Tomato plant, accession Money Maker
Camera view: bottom (45 deg); turntable rotation: 300 degrees
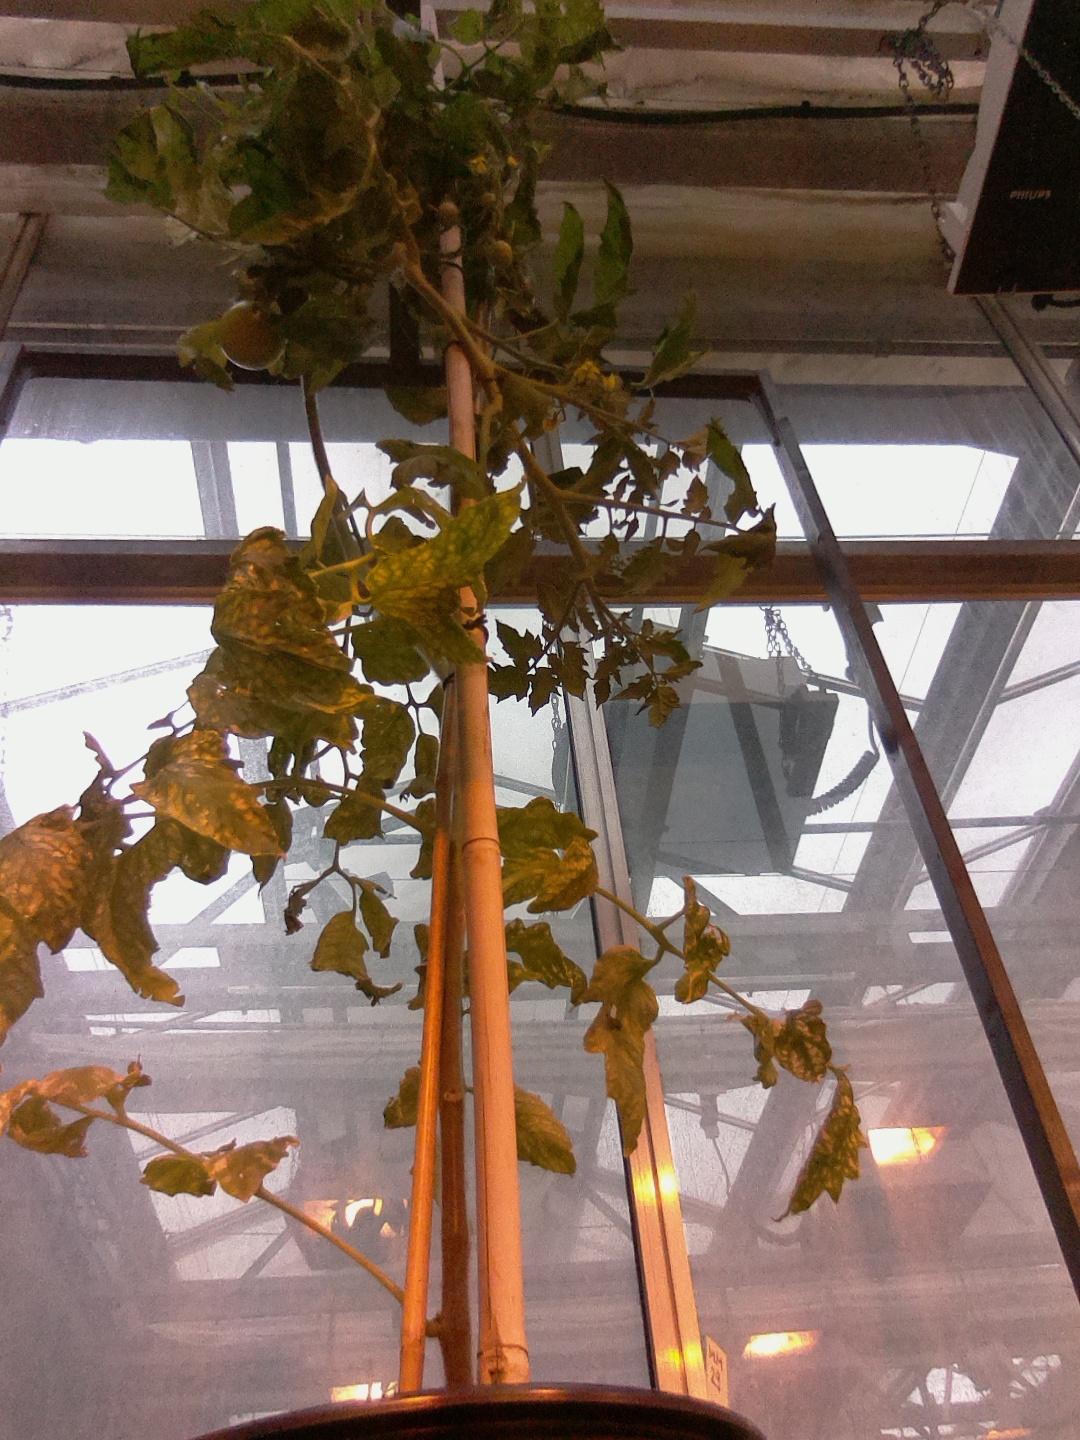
BBCH growth stage 76: 60%-70% of final fruit size